Elm Cottage/Blanding Farm

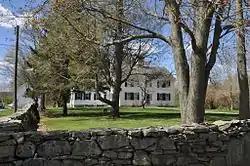

Elm Cottage/Blanding Farm is a historic house at 103 Broad Street in Rehoboth, Massachusetts. The main block of this -story farmhouse was built c. 1800; its rear kitchen ell was added c. 1840. The house was the site of a long-successful local farming operation owned by the Blanding family. One of its early residents was Dr. William Blanding, a physician who also wrote a significant early work on the older houses of Rehoboth.